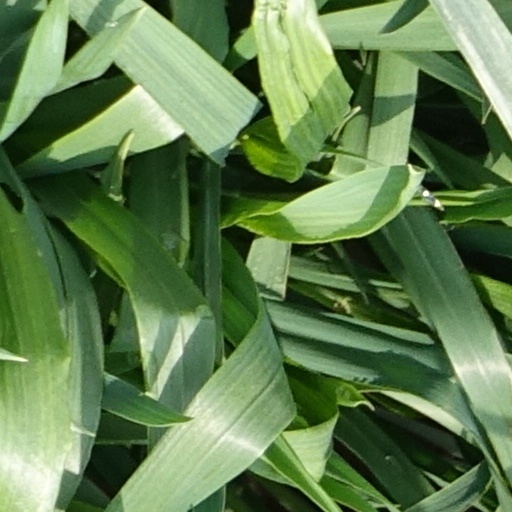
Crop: wheat